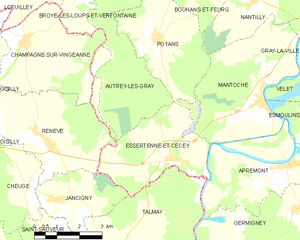
Carte des communes françaises